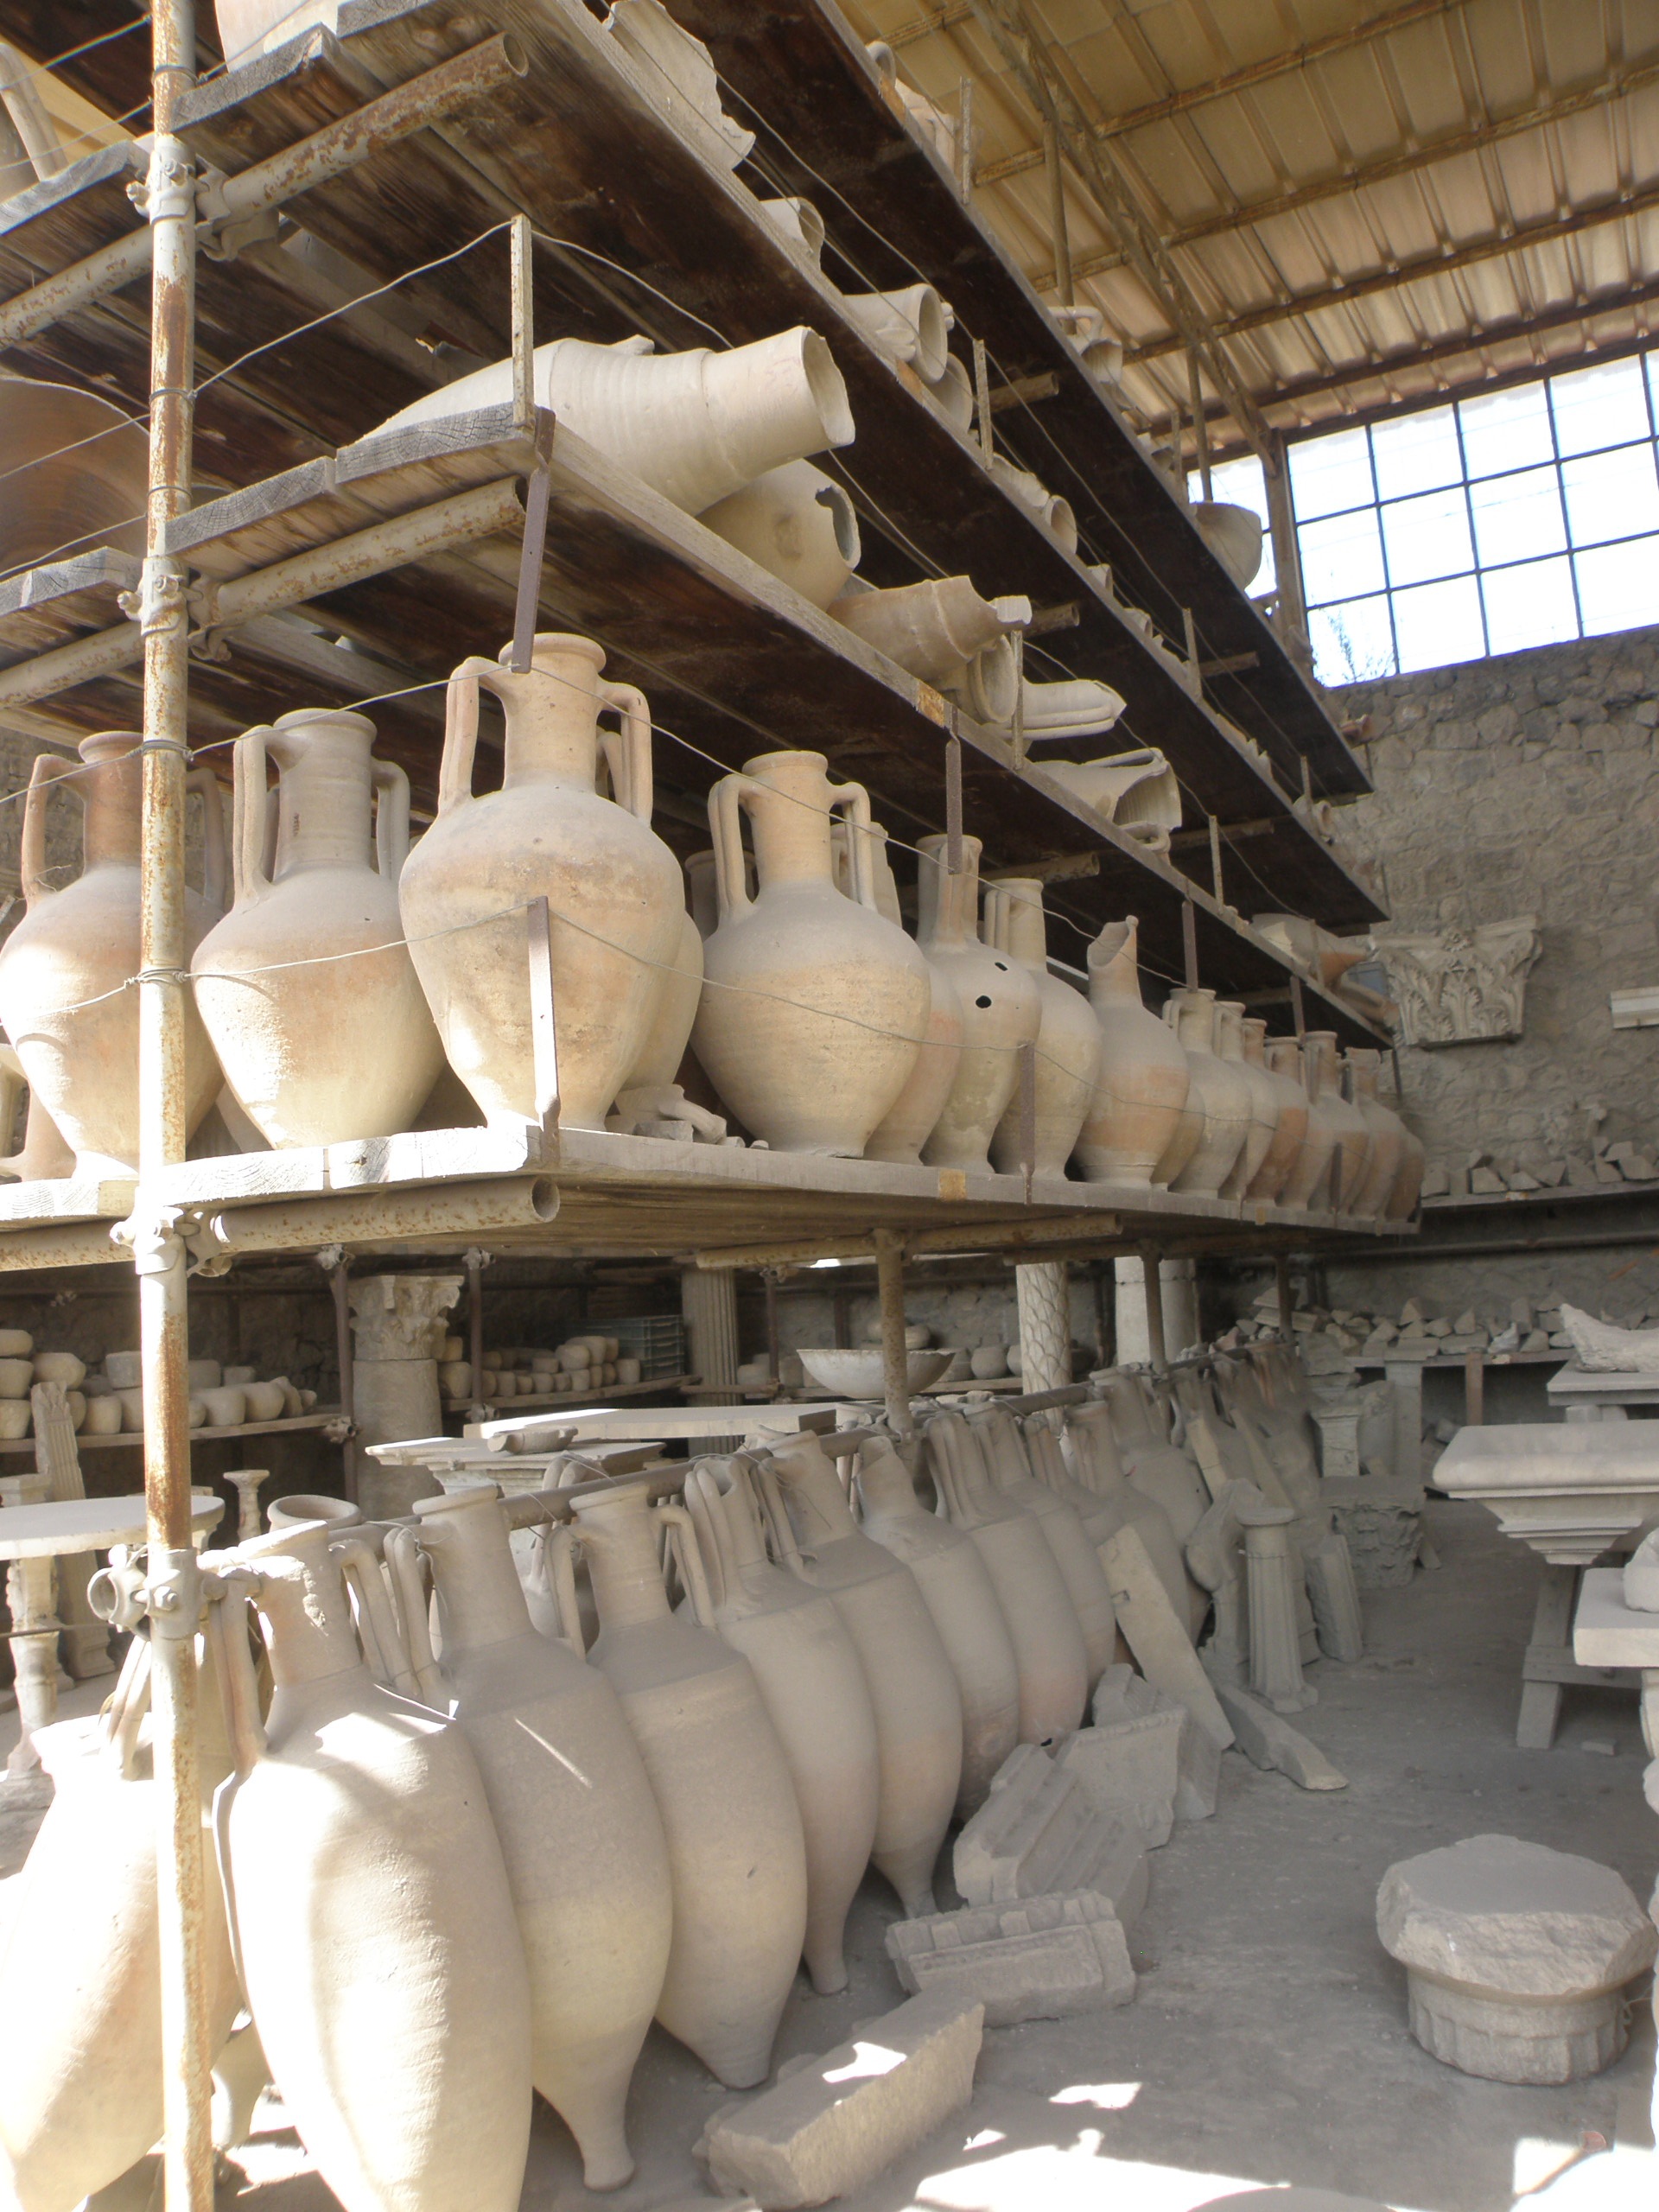
italy, factory, archeology, history, antiquity, pompeii, man made object, findings